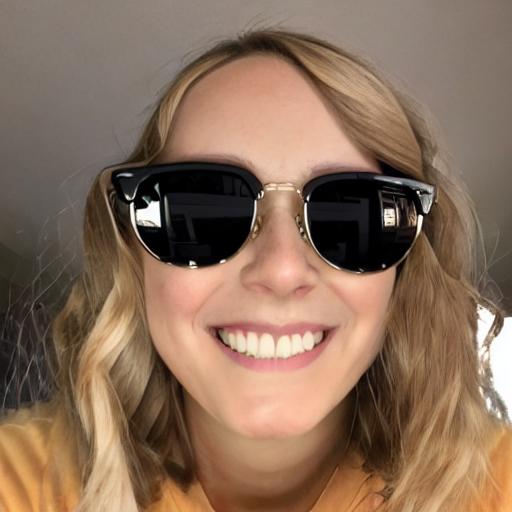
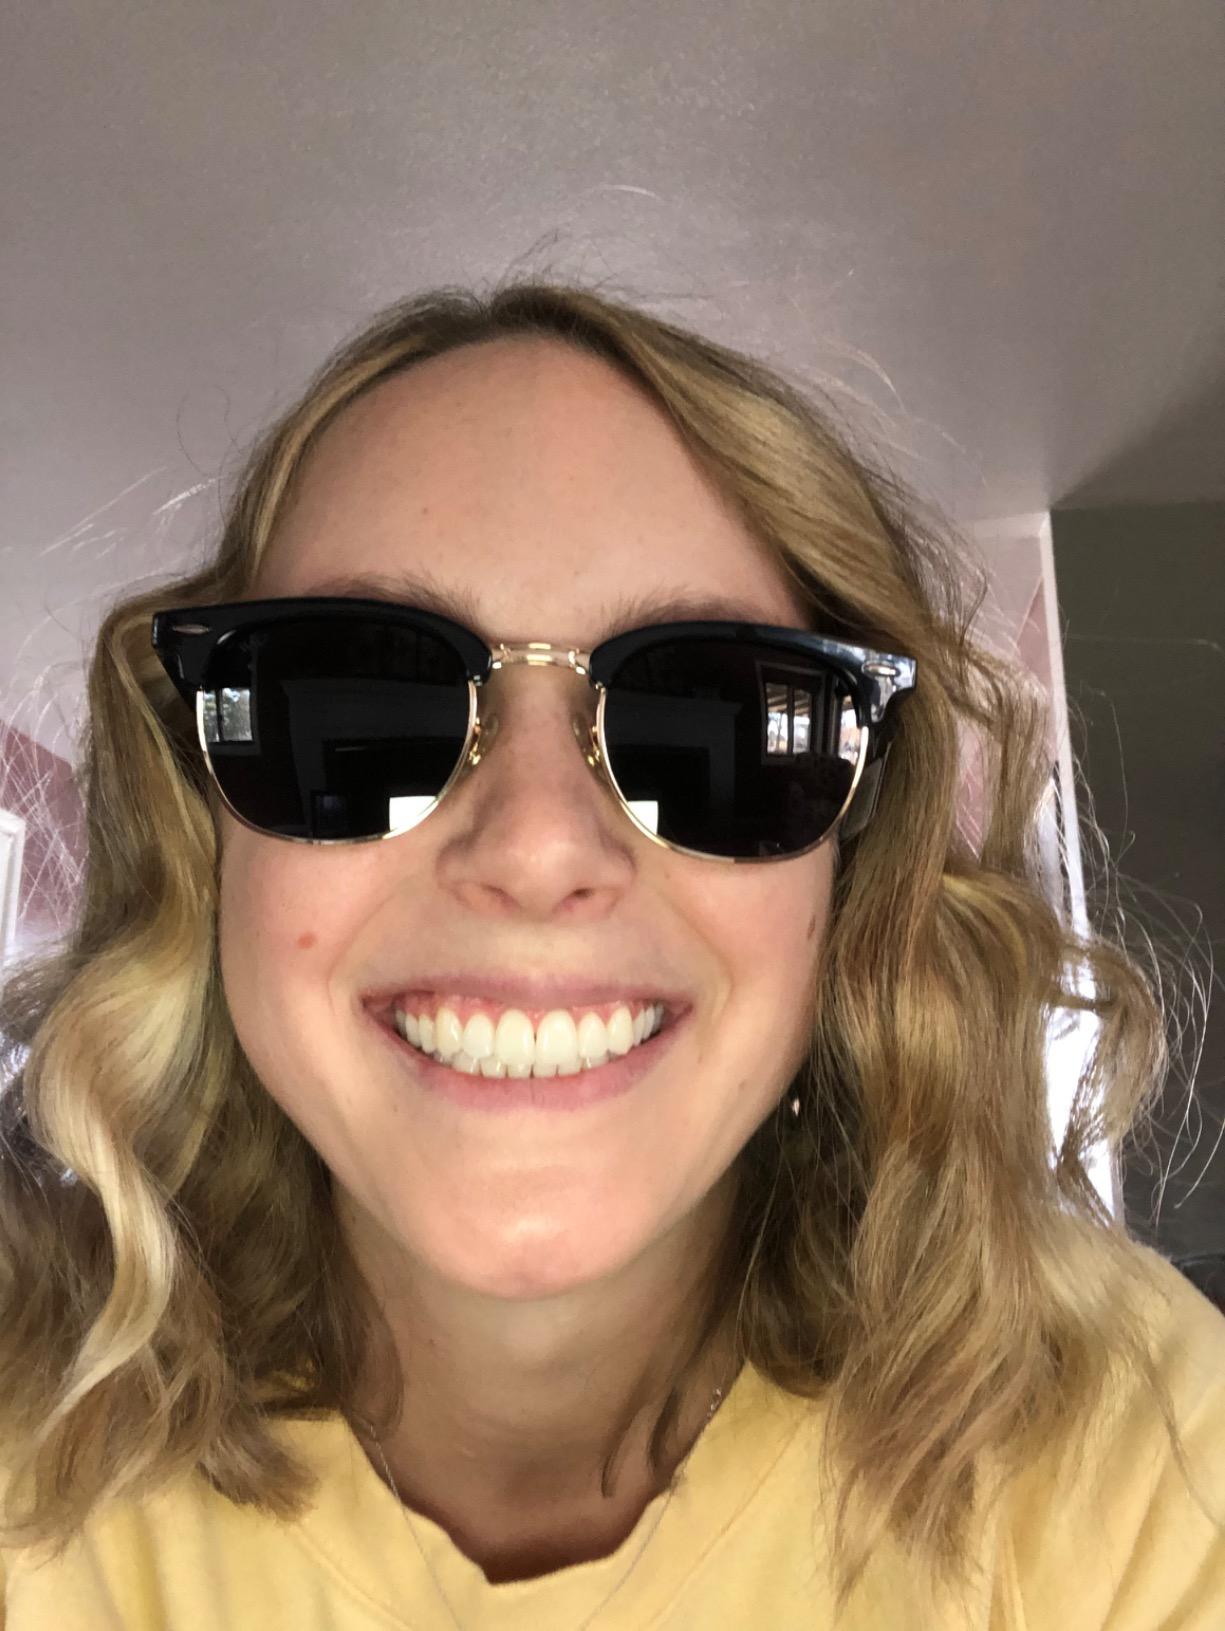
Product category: accessories_sunglasses
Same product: no